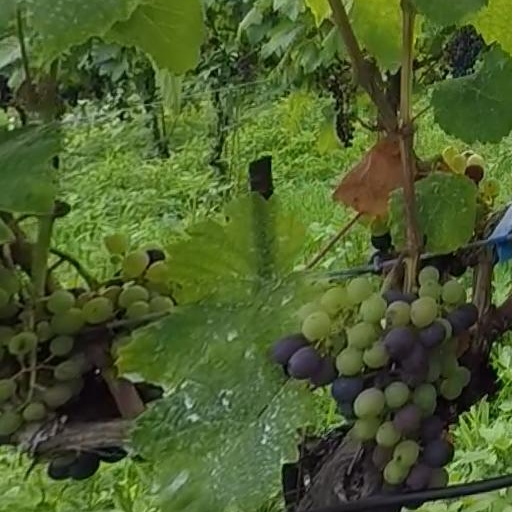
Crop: grape